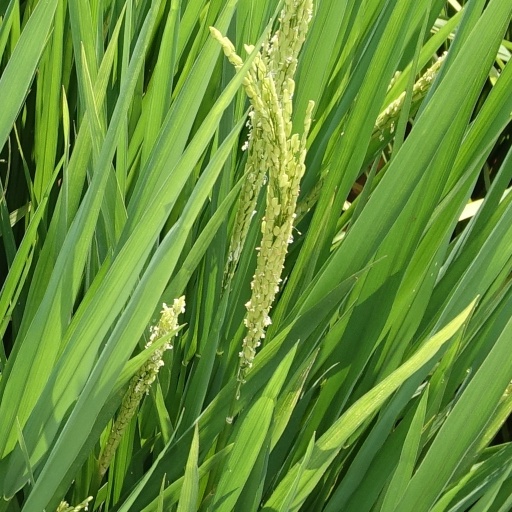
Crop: rice